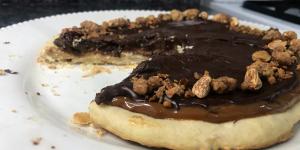
torta havanette